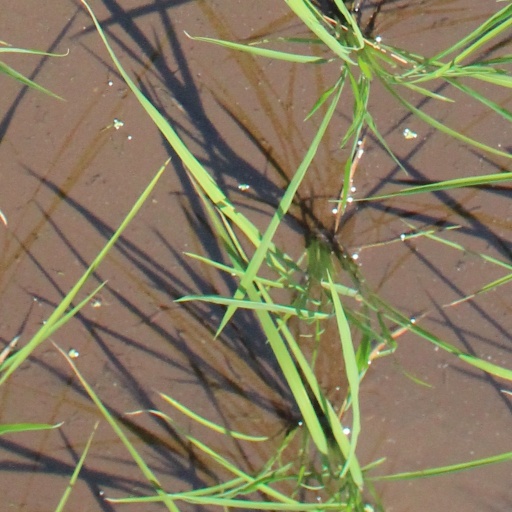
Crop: rice